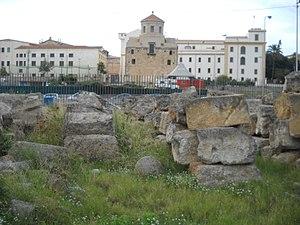
Castello a Mare ou Castellammare est une ancienne forteresse qui gardait l'entrée du port de Palerme dans La Cala. Des vestiges sont visibles, dont certains sont ouverts au public. Il y a un donjon normand, une porte fortifiée ou d'entrée, et les restes d'un système défensif sophistiqué datant de la Renaissance, en forme d'étoile.